Heribert Weber

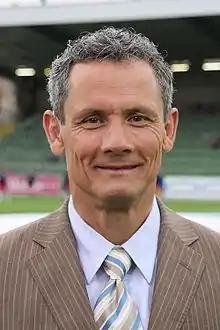
Weber as the sporting director for Admira in 2009

Heribert Weber (born 28 June 1955) is an Austrian former professional football player and manager. He currently works as Sky Austria's main pundit and analyst for their coverage of the Austrian Football Bundesliga, the UEFA Champions League and the UEFA Europa League.